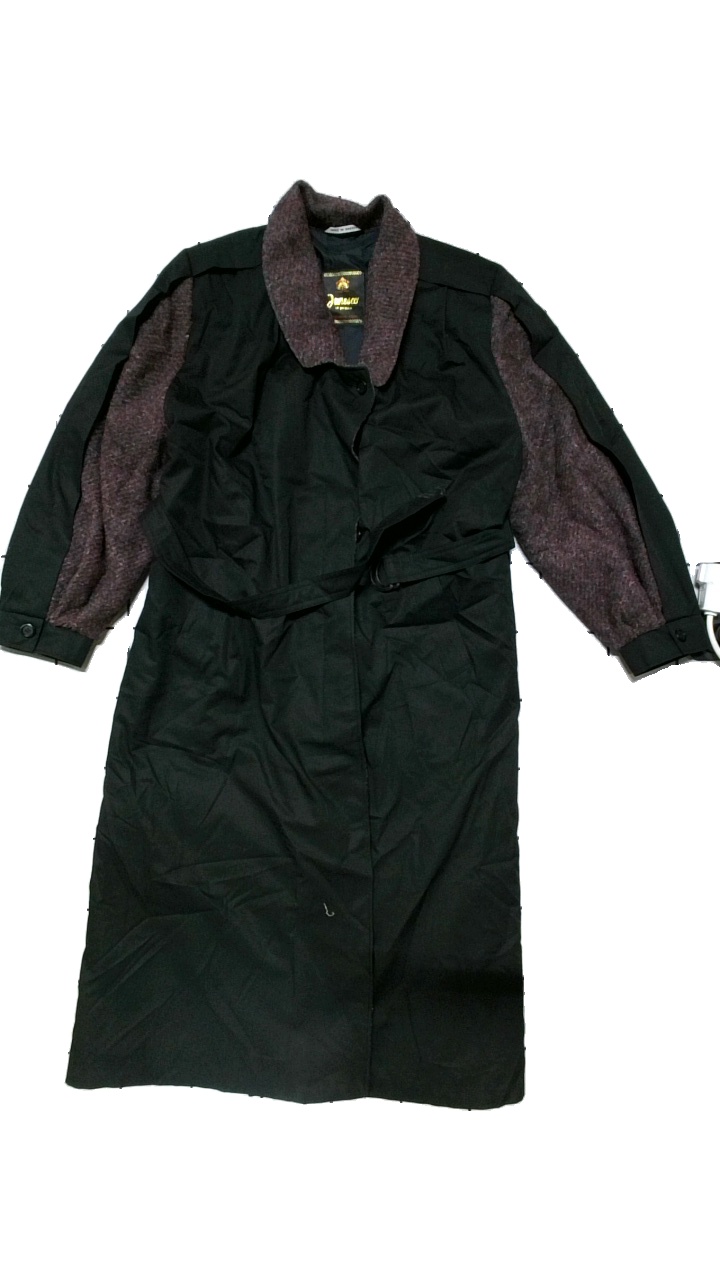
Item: Winter Jacket (Ladies)
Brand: Junesco
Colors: Black, Purple, Multicolor
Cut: None, Long
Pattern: Glitter
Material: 46% wool, 32% polyamide, 8% alpaca, 8% cashmere, 6% a.f - o.f
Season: Winter
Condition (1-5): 4
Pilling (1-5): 4
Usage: Reuse
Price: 250-400